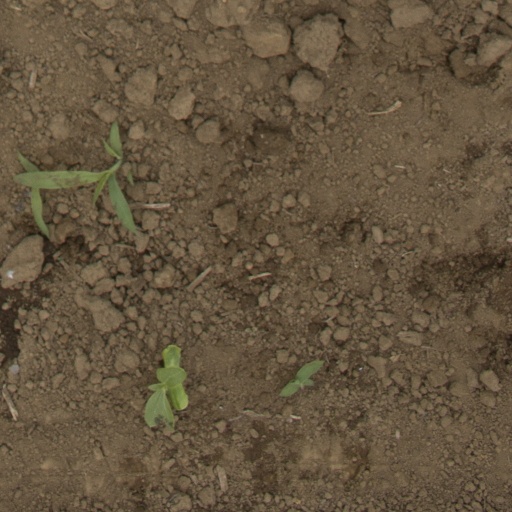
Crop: Jerusalem artichoke